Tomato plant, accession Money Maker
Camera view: tilt-top (135 deg); turntable rotation: 210 degrees
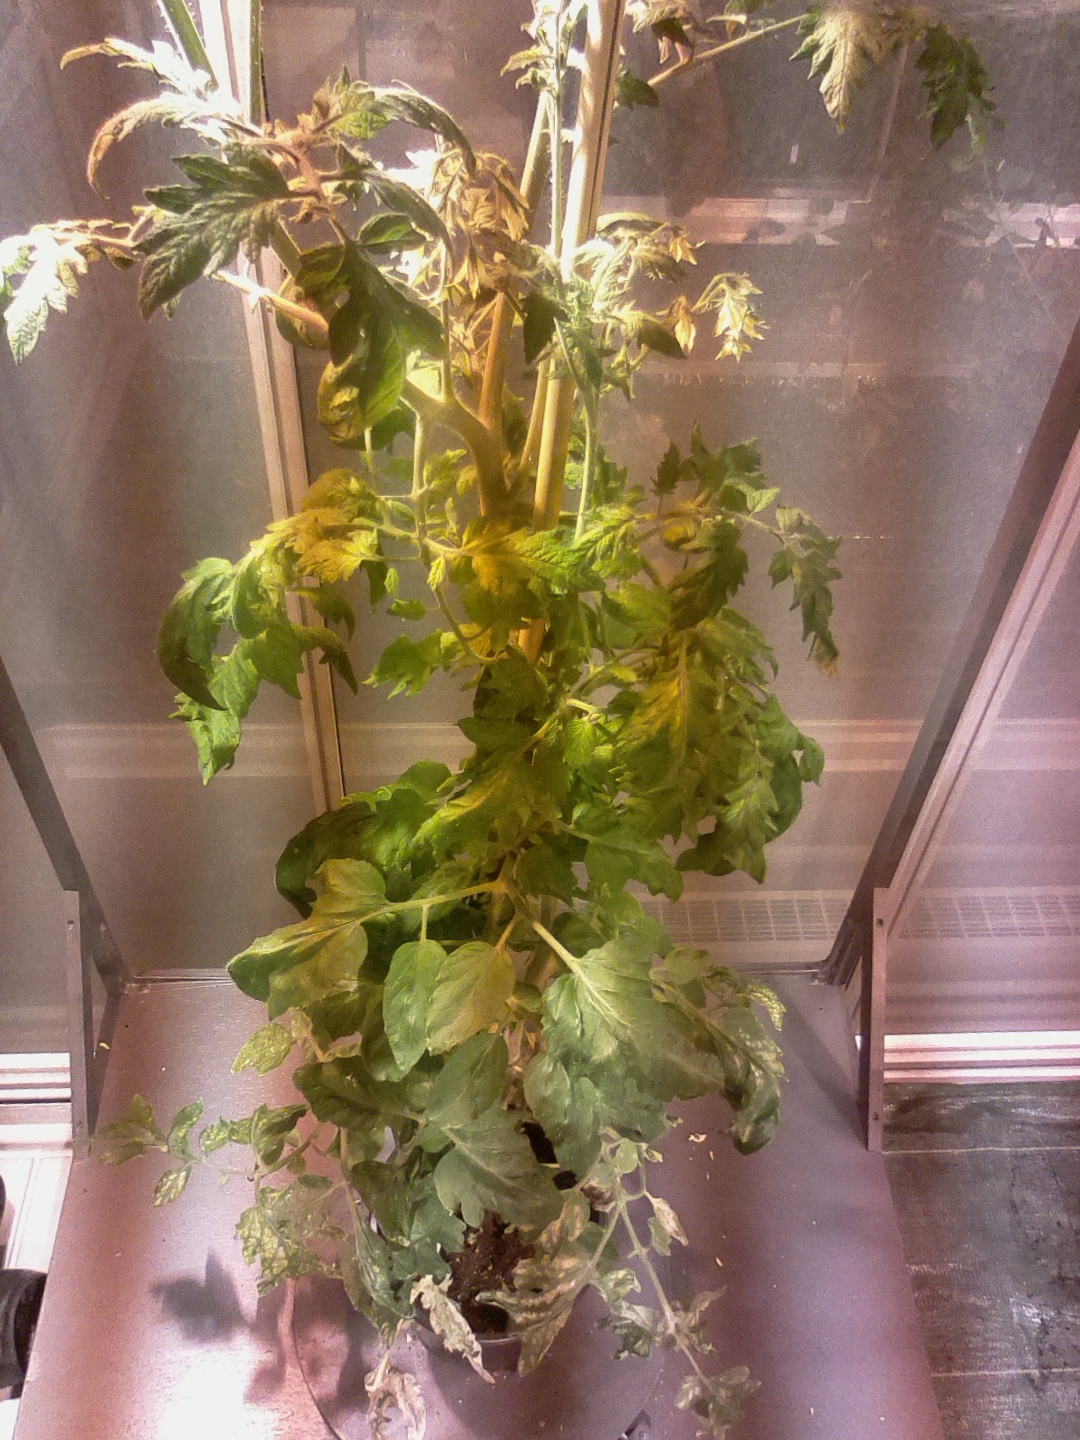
BBCH growth stage 68: Full flowering, 80%-90% of flowers open, more petals falling